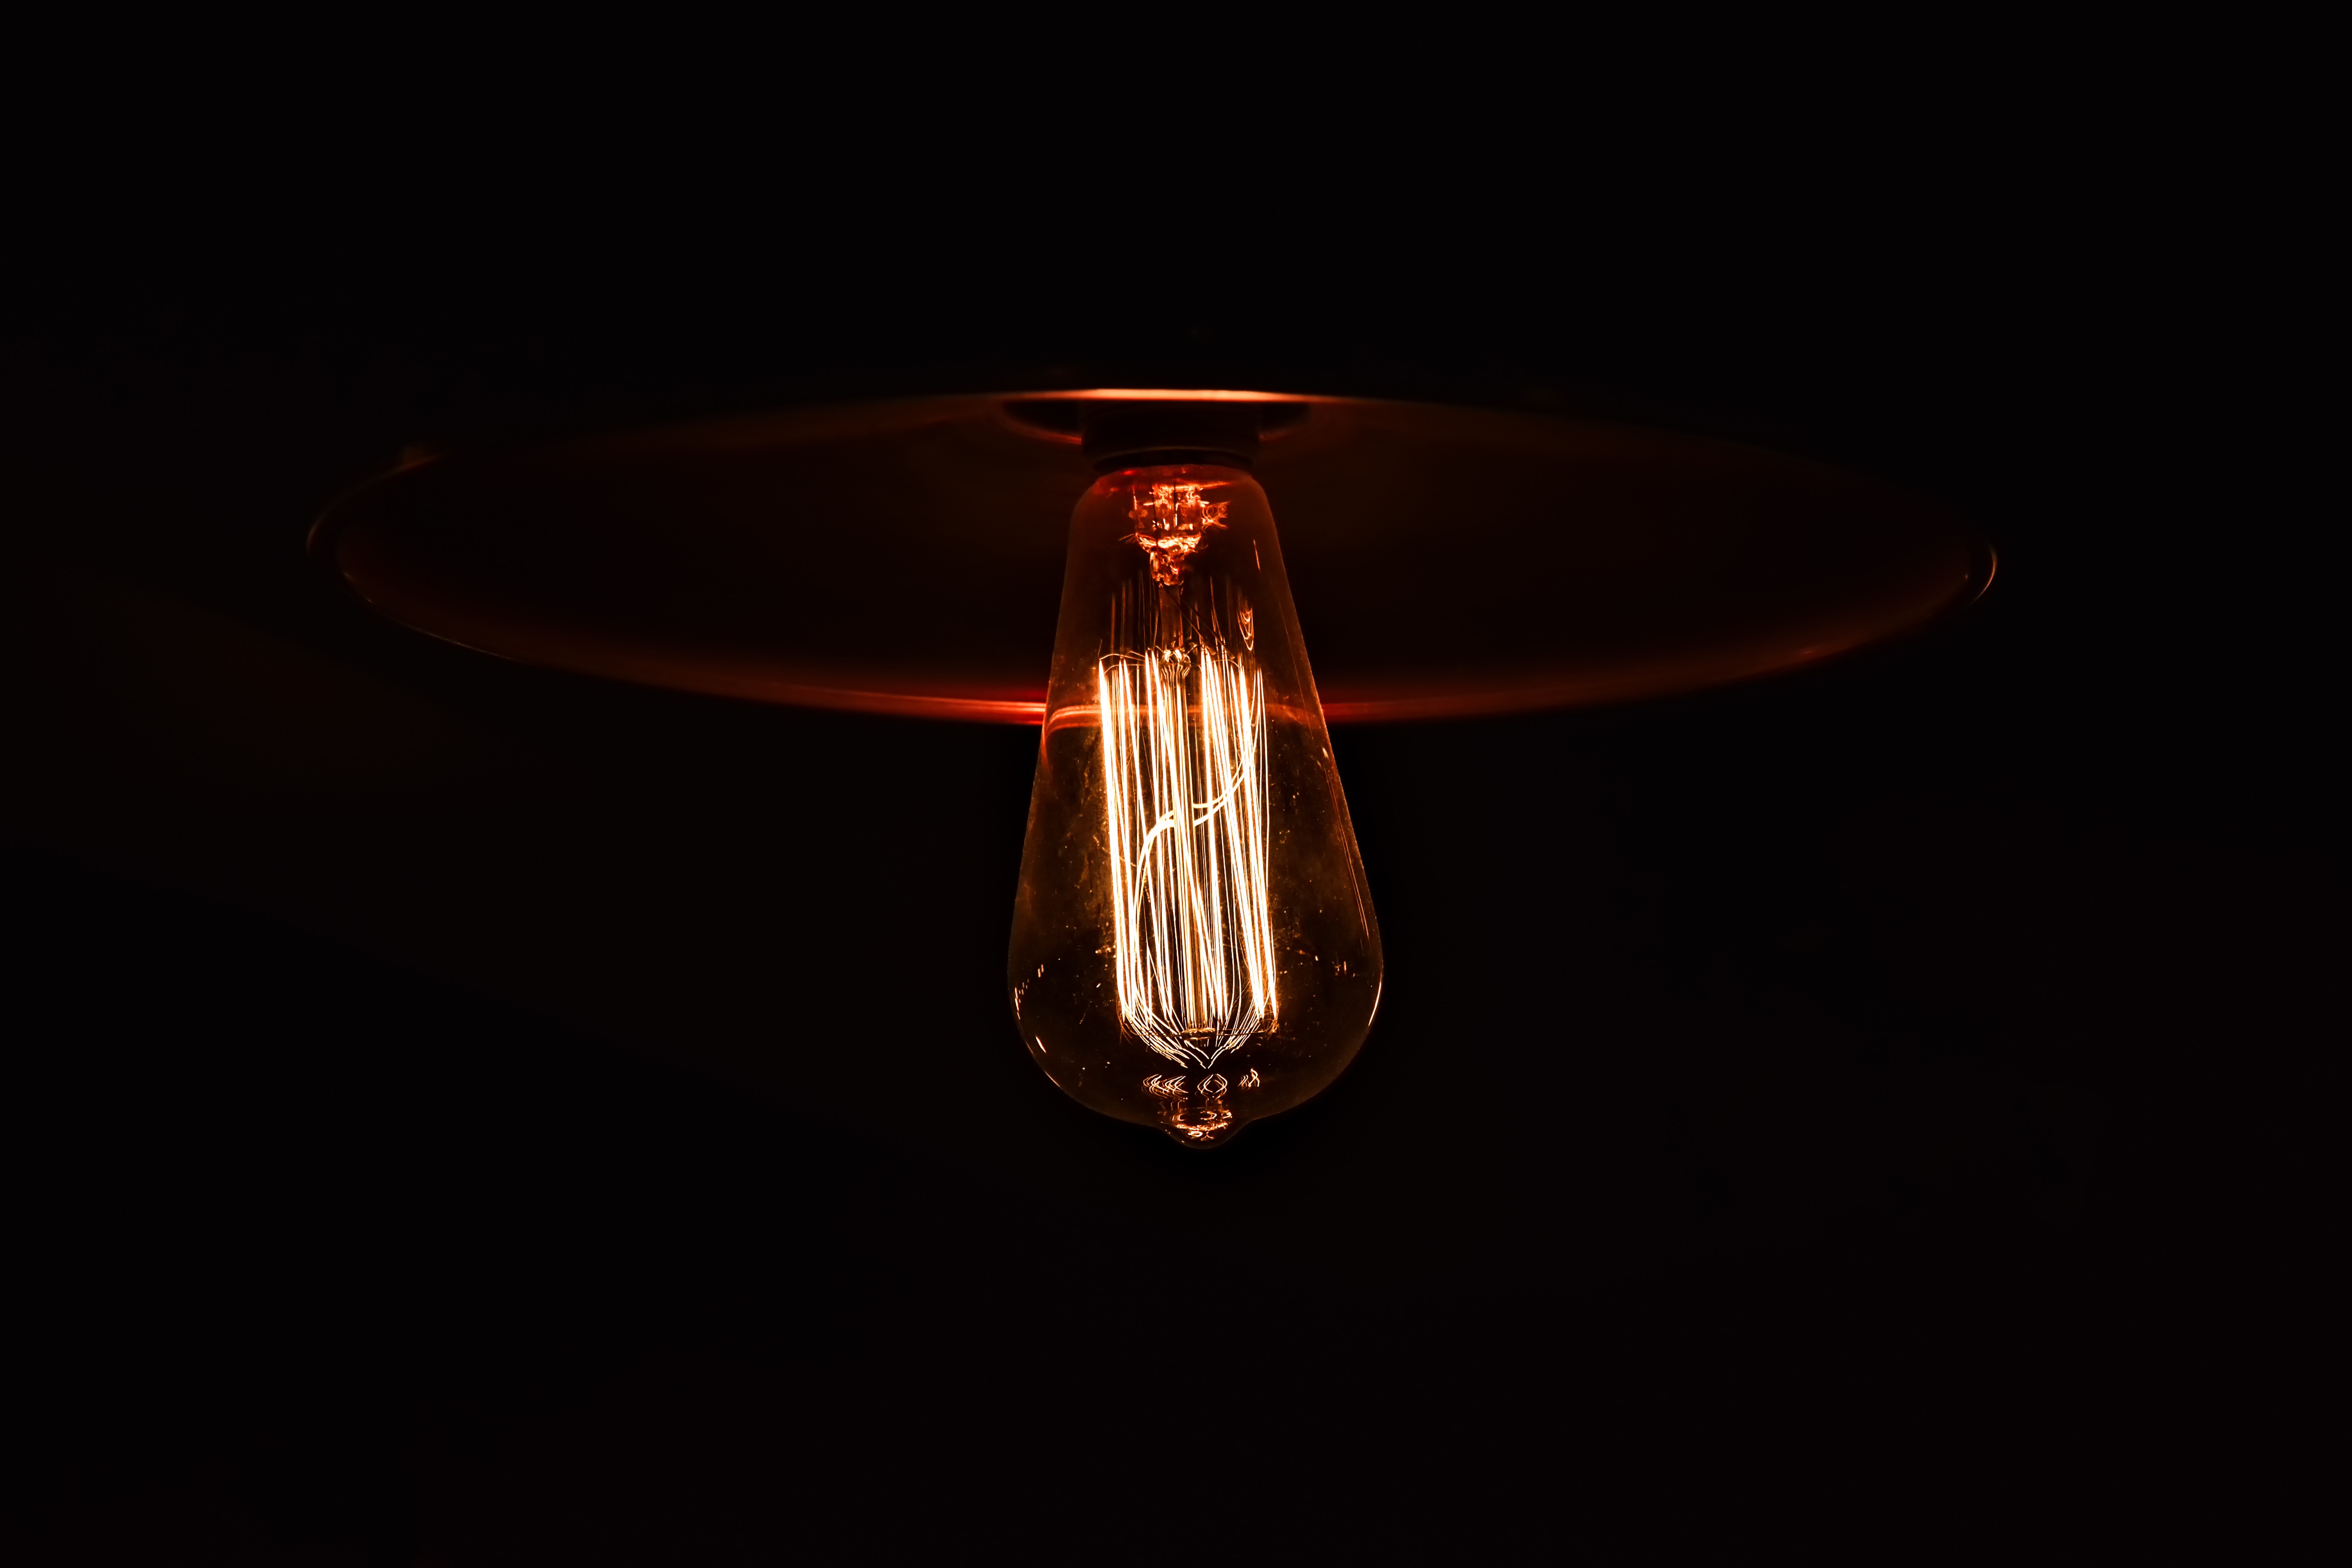
light, reflection, darkness, lamp, light bulb, lighting, cool image, light fixture, cool photo, macro photography, still life photography, product design, incandescent light bulb, lighting accessory